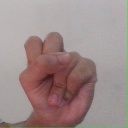
अक्षर: स